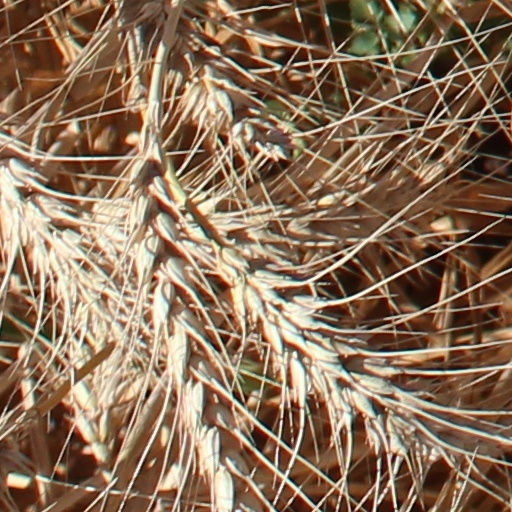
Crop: wheat